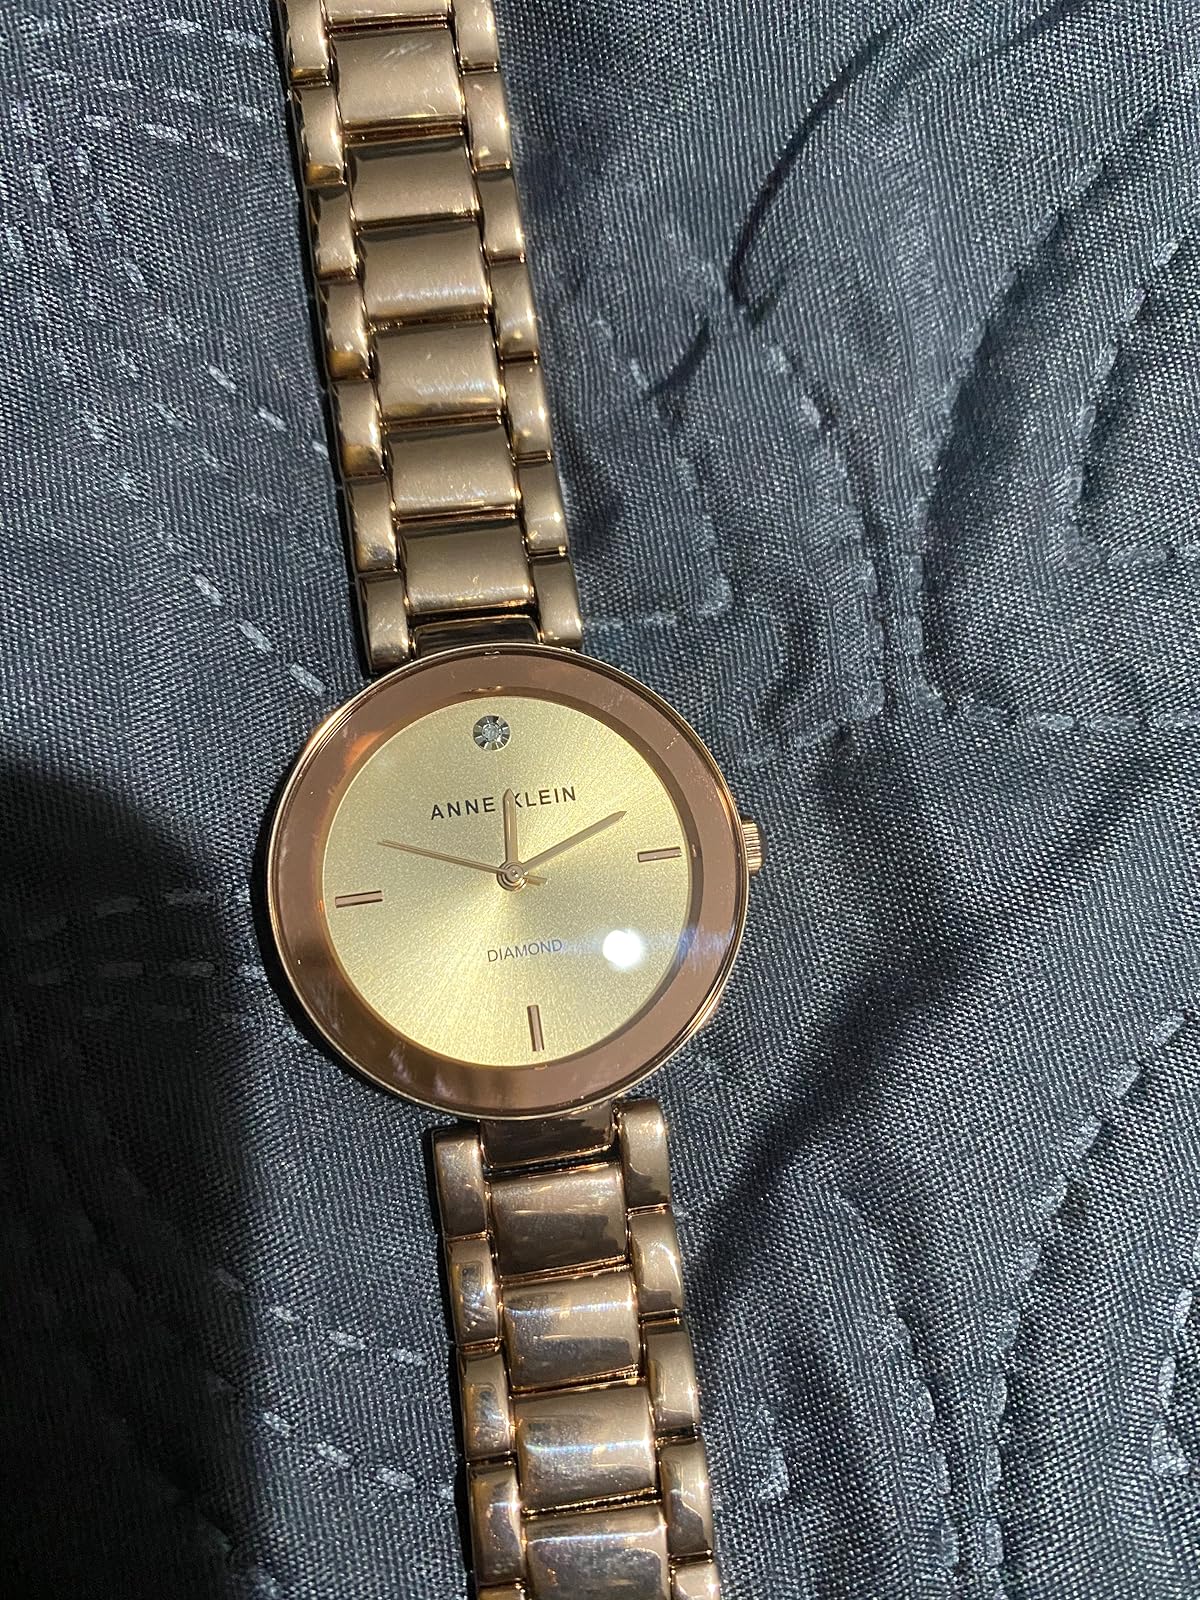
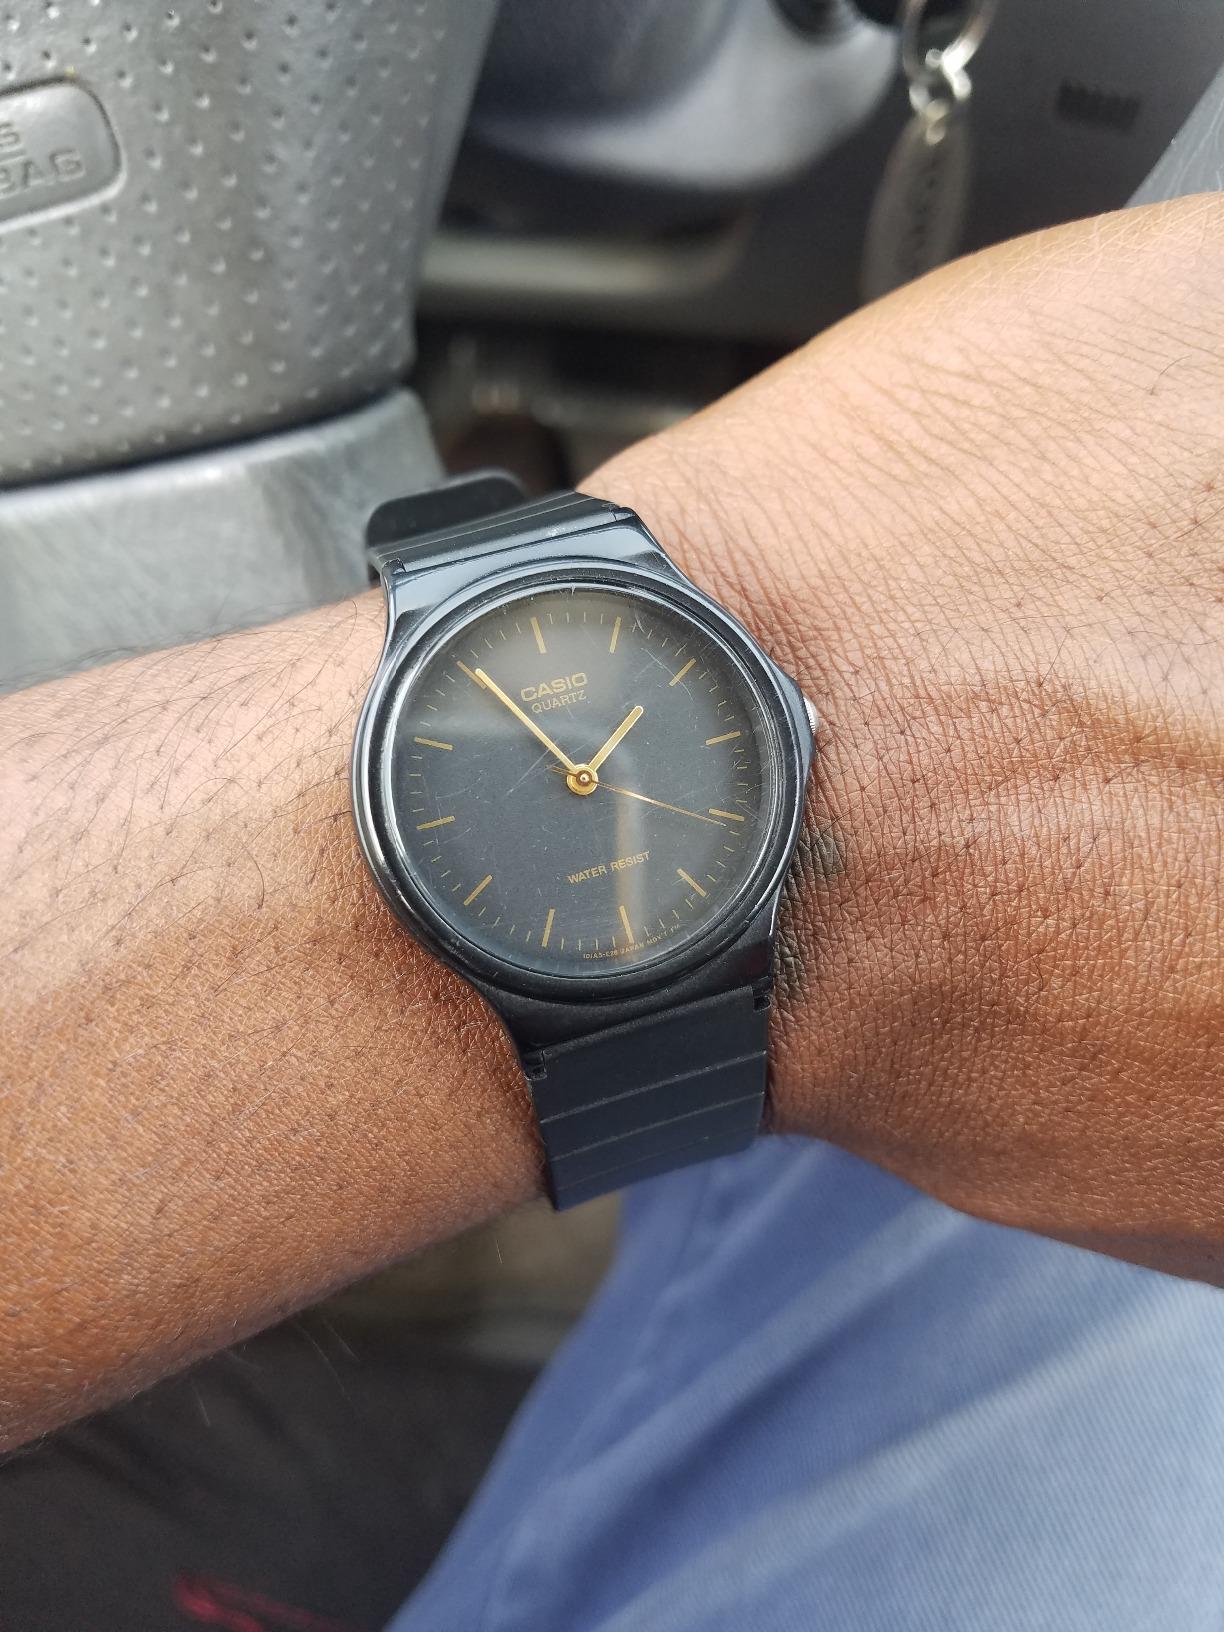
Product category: accessories_watch
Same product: no